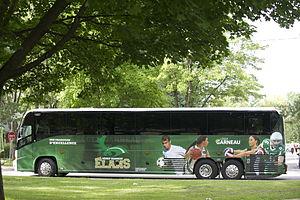
Autobus de l'équipe des Élans
Le Cégep Garneau est un cégep de Québec, qui honore le nom de l'historien précurseur québécois François-Xavier Garneau, et qui a été fondé en 1969 à la suite de la fusion du collège des Jésuites et de l'École normale Laval. Il accueille aujourd'hui des étudiants au secteur régulier et au Service de la formation continue.